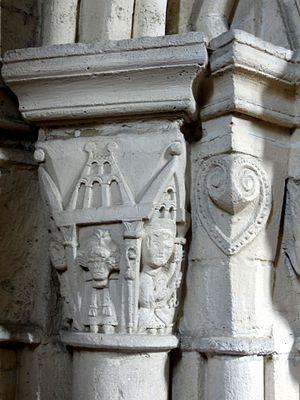
Chapiteaux du 2e pilier au nord.
L'église Saint-Lucien est une église catholique paroissiale située à Bury, en France. Elle réunit une nef romane de trois travées avec bas-côtés achevée vers 1140 à un transept et un chœur gothiques terminés vers 1240. L'église n'a jamais subi de remaniements affectant son plan, son élévation ou sa structure depuis cette date. La première moitié du XVIᵉ siècle apporte seulement des remaniements mineurs, concernant le remplacement de certaines voûtes et piliers, ou l'équipement de quelques fenêtres gothiques d'un remplage flamboyant. Les deux parties de l'édifice sont remarquables : la partie romane pour posséder des voûtes sur croisées d'ogives précoces et un décor intérieur inhabituel avec des arcades ornées de bâtons brisés, et la partie gothique pour l'importance de ses volumes et leur harmonie, ainsi que pour la décoration soignée de la façade méridionale. Un clocher proprement dit fait défaut, mais l'église comporte deux tourelles d'escalier d'envergure, l'une romane, l'autre gothique. Dans son ensemble, l'église Saint-Lucien est d'un grand intérêt archéologique et se distingue par ses dimensions généreuses par rapport à la taille du village.